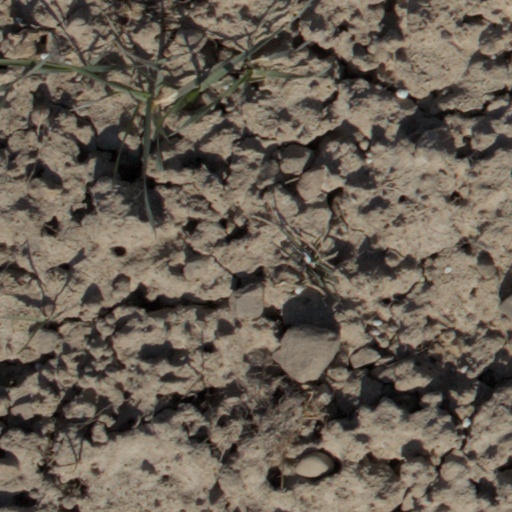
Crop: wheat